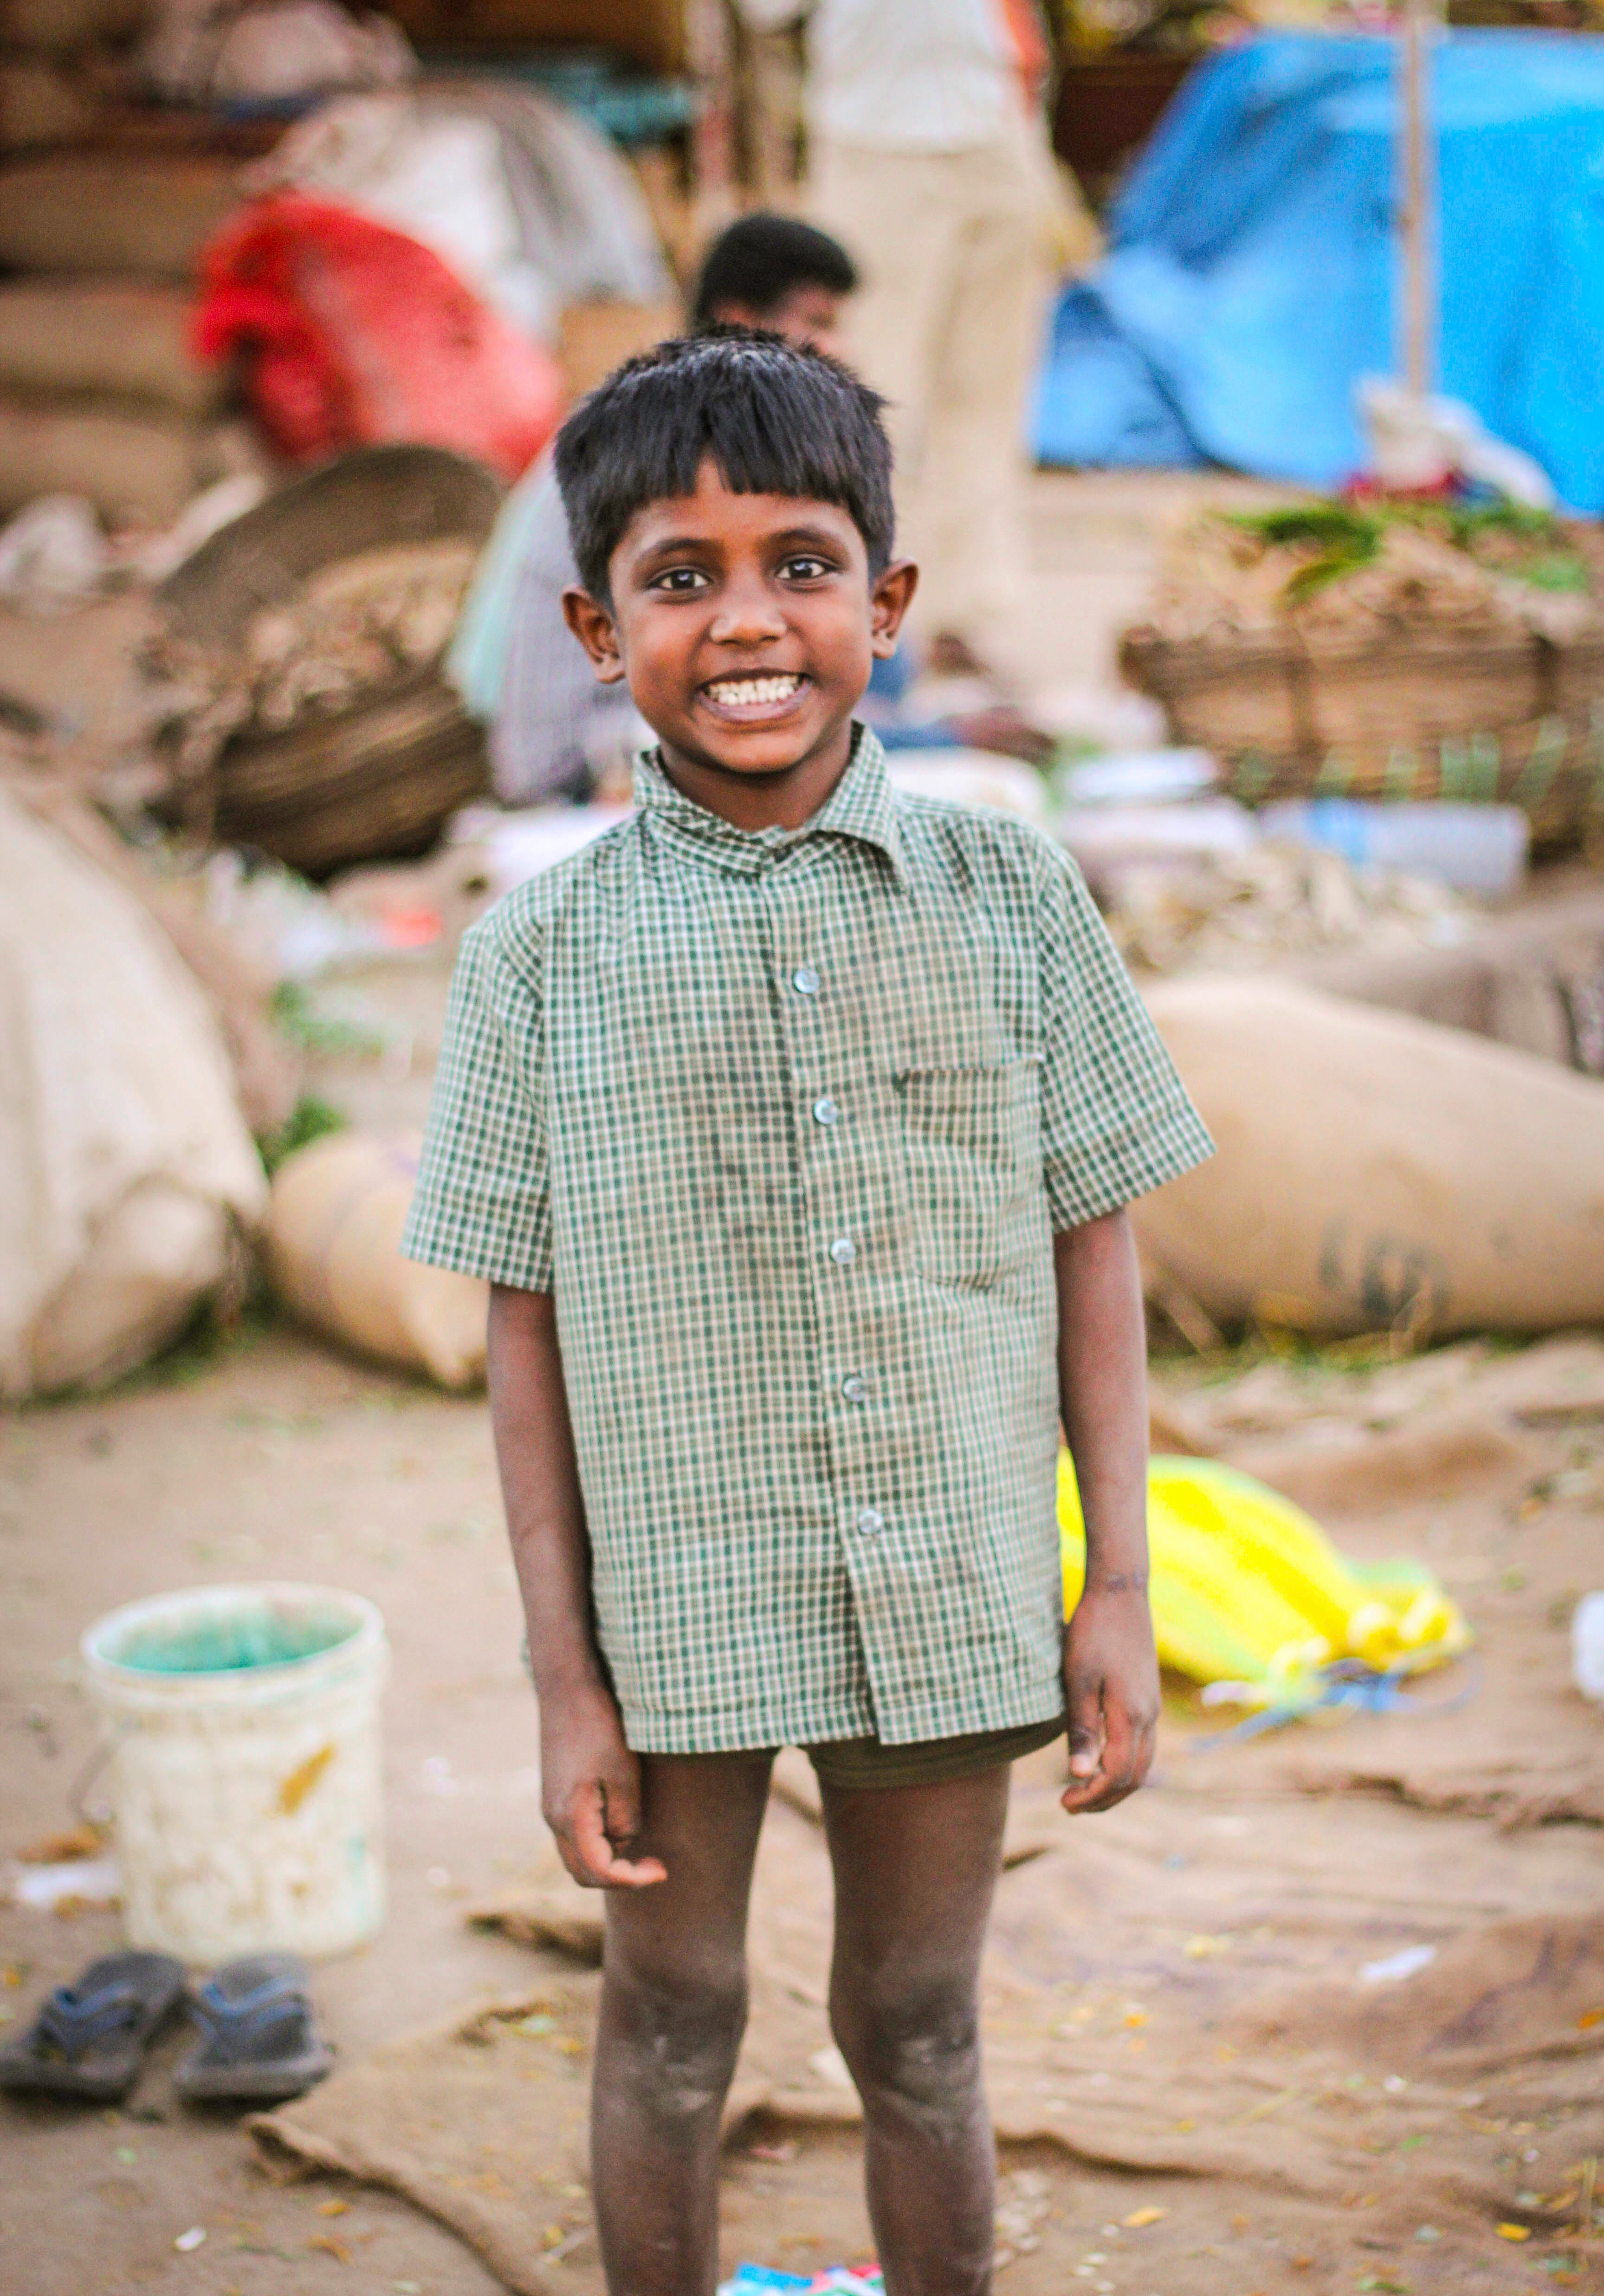
man, person, people, male, spring, color, child, temple, tradition